Kamran Shakhsuvarly

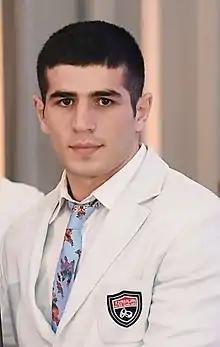
Kamran Shakhsuvarly in 2016

Kamran Shakhsuvarly (born 6 December 1992) is an Azerbaijani boxer. He won a bronze medal in the men's middleweight event at the 2016 Summer Olympics.